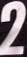
Number: 2